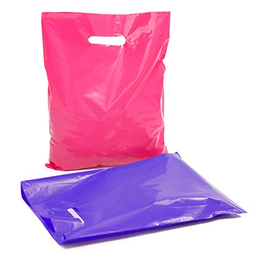
Label: plastic